Okinawa soba
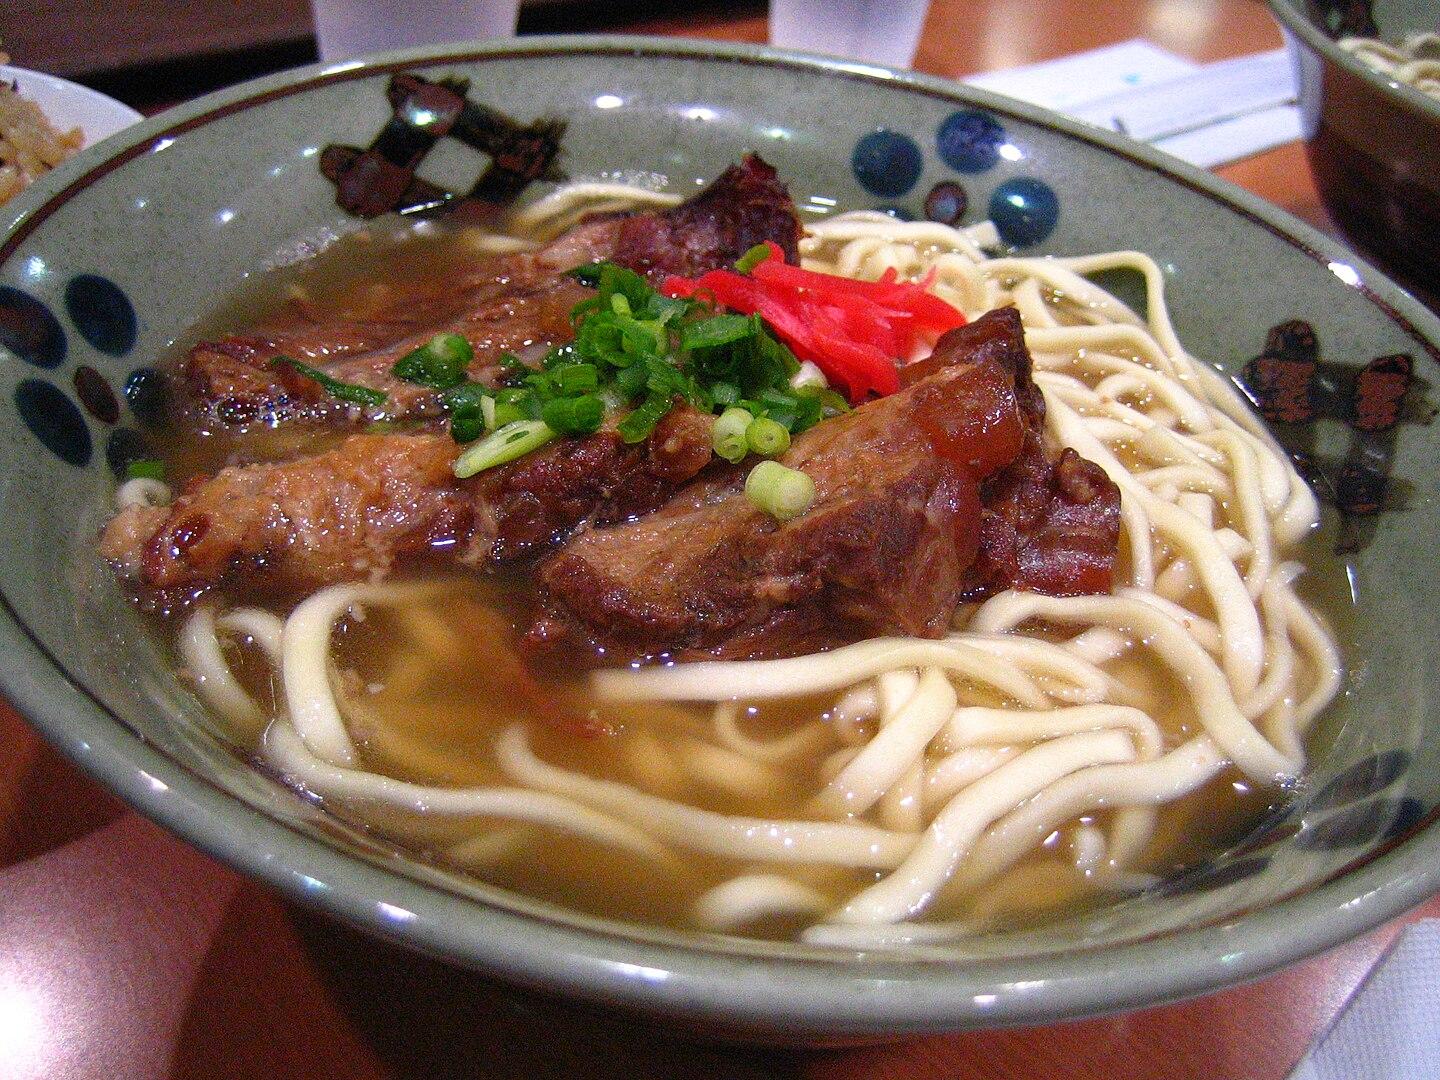
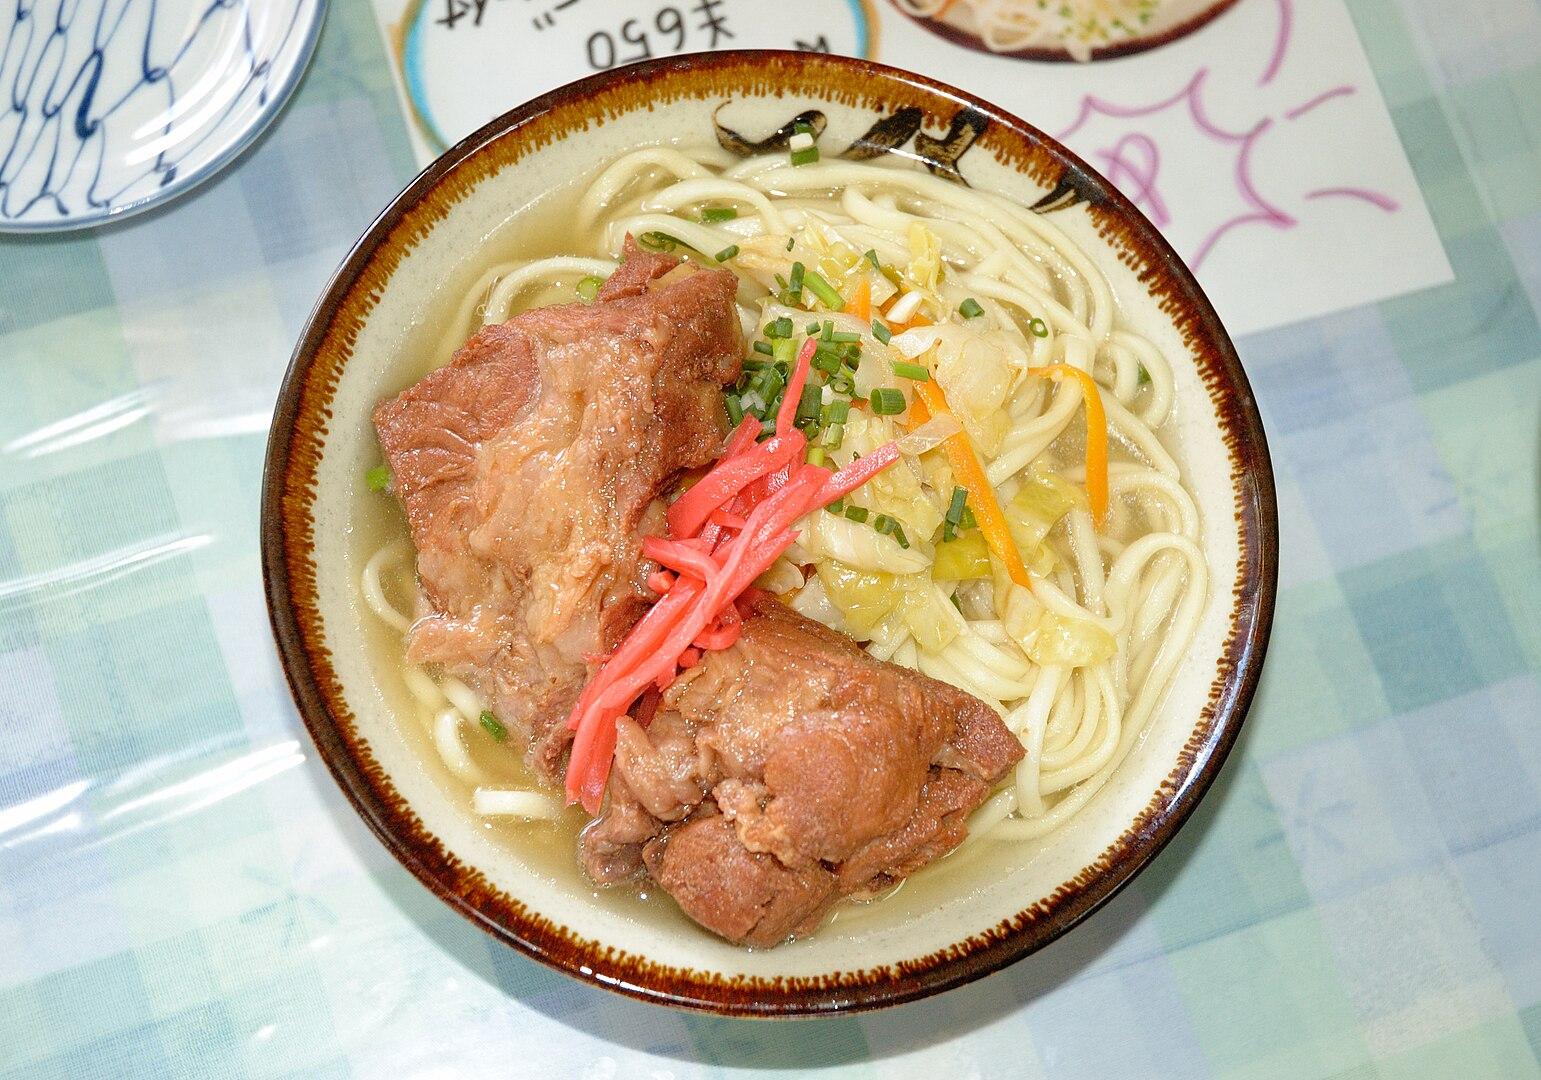
Also known as:
da - Danish: Okinawa soba
de - German: Okinawa Soba
es - Spanish: Okinawa soba
fa - Persian: اوکیناواسوبا
it - Italian: Soba di Okinawa
ja - Japanese: 沖縄そば
ko - Korean: 오키나와 소바
th - Thai: โซบะโอกินาวะ
uk - Ukrainian: Окінавська соба
vi - Vietnamese: Okinawa soba
zh - Chinese: 沖繩麵條
Category: noodle (noodle soup, wheat noodle)
Cuisine: Japanese
Associated cuisines: Japanese
Area: Okinawa
Countries: Japan
Region: Eastern Asia, , , ,
The dish uses soba noodle that are made from wheat flour, and do not contain any buckwheat. It is served in a broth flavored with konbu (edible seaweed), katsuobushi flakes and pork. Standard toppings are kamaboko (fish cake), sliced scallion and a thick slice of stewed san-mai niku (三枚肉, pork belly; lit. "three-layer meat") or soki (boneless pork ribs) and usually garnished with beni shōga (pickled ginger).